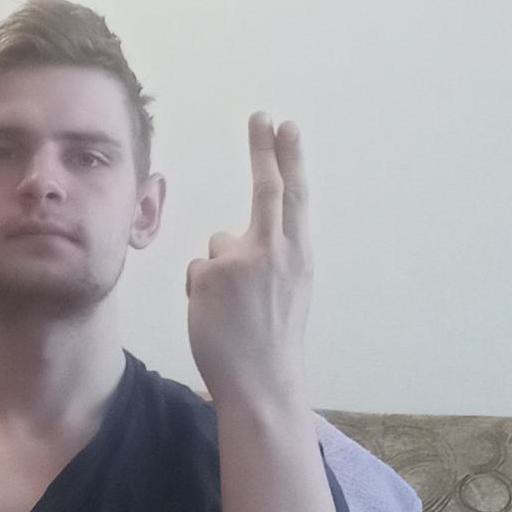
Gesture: two_up_inverted